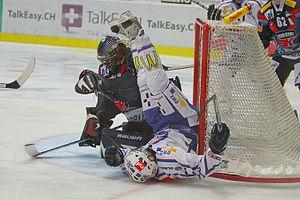
Ronnie Rüeger est gêné par Thibaut Monnet lors d'un match opposant les Kloten Flyers au ZSC Lions
Ronald Rüeger, né le 26 février 1973 à Bülach, est un gardien suisse et écossais de hockey.Il est le frère de Brian Rüeger.